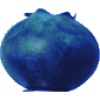
Label: Huckleberry 1